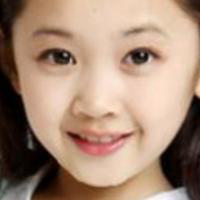
Age group: age 01-10